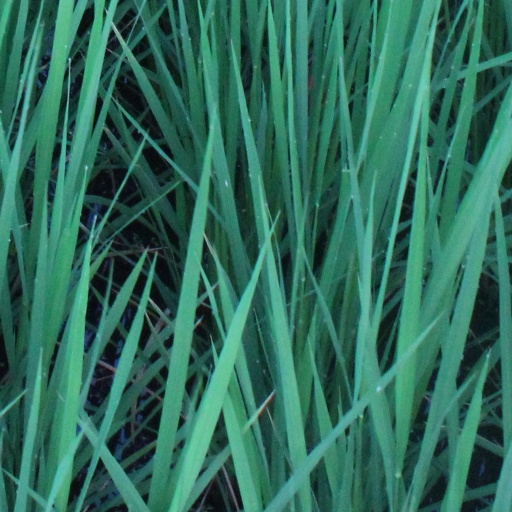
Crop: rice